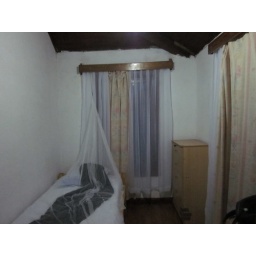
408 Third bedroom in volunteer house